George Burt (Britain)

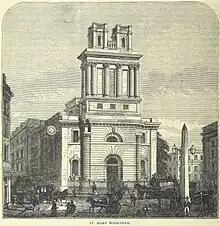
The monument outside St Mary Woolnoth, which was taken down by Burt and re-erected at Ballard Down in 1892.

Many architecturally interesting buildings and monuments were scavenged as a result of the company's construction work on prestigious projects in London, and re-erected by Burt in Swanage and Durlston. The 1670 porch for the Mercers' Hall now adorns Swanage town hall, and a clock tower commemorating the Duke of Wellington which once stood at the Southwark end of London Bridge is now a feature of Swanage seafront. More prosaically, many of Swanage's cast iron bollards were originally made for London boroughs, and still carry their names.